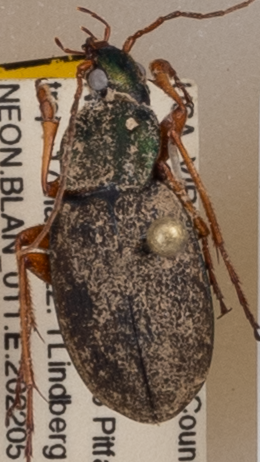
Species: Chlaenius aestivus
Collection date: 2022-05-17
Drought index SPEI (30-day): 0.858
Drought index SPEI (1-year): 0.142
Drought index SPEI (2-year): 0.32